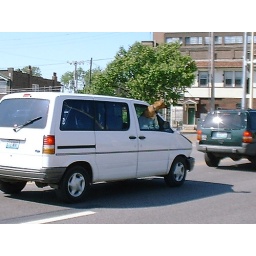
dog in car on Gravois